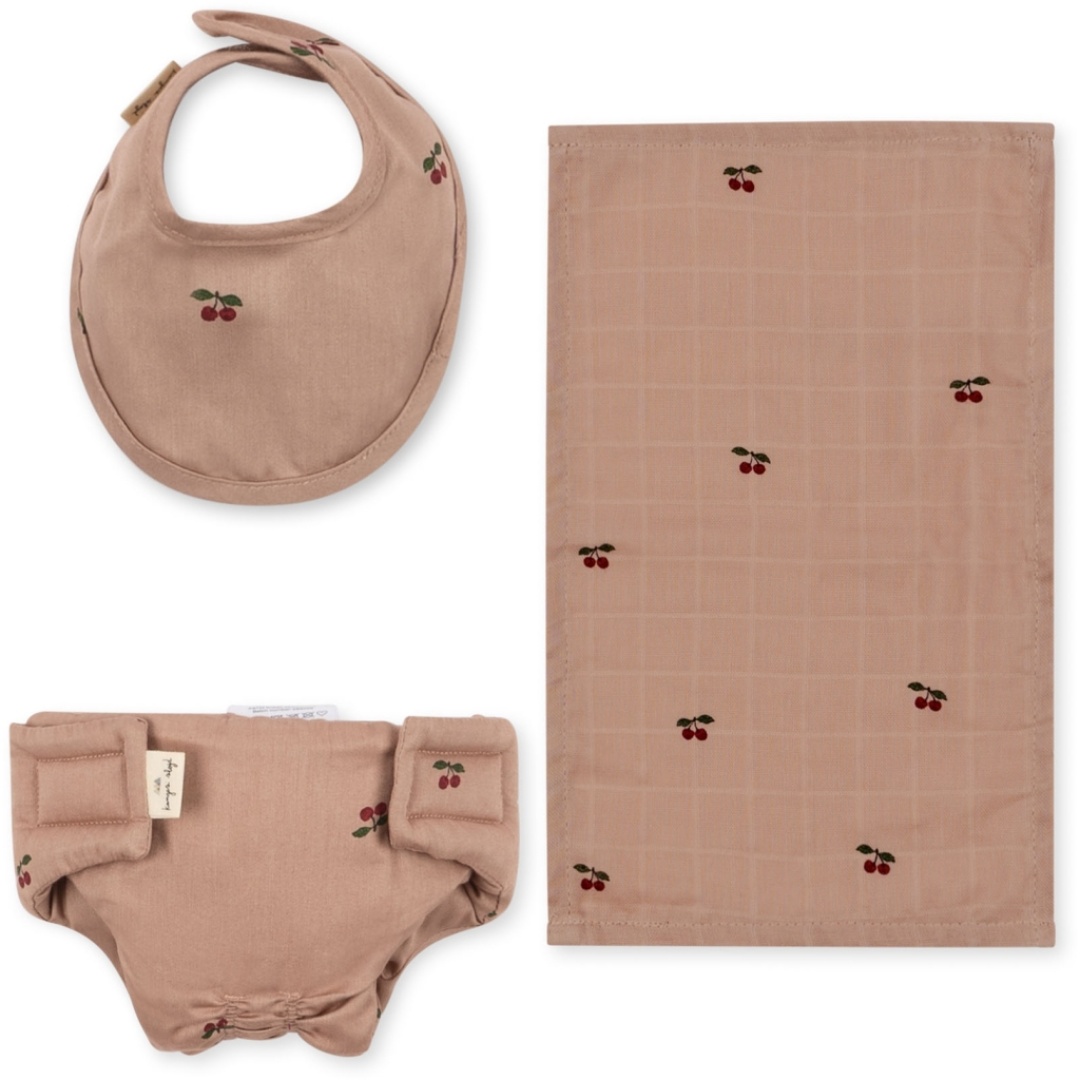
ensemble de pouponnière pour poupée - cherry blush
ENSEMBLE POUPONNIERE POUPEE - CHERRY BLUSH Offrez à la poupée de votre enfant le meilleur avec notre ensemble en coton bio ! Les bavoirs, couches avec fermeture velcro, et tissus de mousseline, tous en 100 % coton bio, garantissent douceur et confort. Les dimensions idéales, avec la couche de 30x18, la mousseline de 18x30, et le bavoir de 15x17, assurent une adaptation parfaite. Offrez à la poupée de votre enfant le luxe du naturel. Descriptions : Bavoir, couche avec fermeture velcro et tissu de mousseline pour la poupée en 100 % de coton bio. couche 30x18 mousseline 18x30 Bavoir 15x17
Brand: Konges Slojd
Category: Baby & Toddler > Diapering > Diaper Kits